Kaohsiung

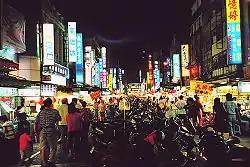
Liuhe Night Market

A large number of historical sites and monuments were left in the city after the colonization of the Dutch in the 17th century, the Qing dynasty during the 18th and 19th century and the Japanese empire from the late 19th century to the mid 20th century. The city government has protected various sites and monuments from further damage and many have been opened to the public since the early 1980s. Notable historical sites include the Cemetery of Zhenghaijun, Fengshan Longshan Temple, Former British Consulate at Takao, Former Dinglinzihbian Police Station, Meinong Cultural and Creative Center, Former Sanhe Bank, and the Kaohsiung Lighthouse, one of the oldest lighthouses of the city.